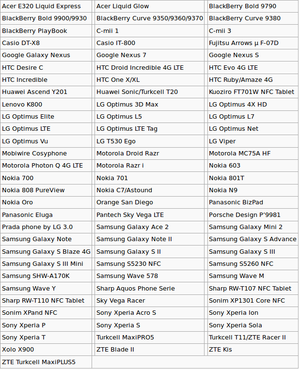
Phones NFC
Les systèmes de paiement sans contact sont des cartes bancaires, porte-clés, cartes à puce ou d'autres dispositifs qui utilisent les technologies des radio-identification et de communication en champ proche afin d'effectuer des transactions. Une puce intégrée et une antenne permettent aux consommateurs d'effectuer un paiement avec leur carte sur un lecteur au point de vente, par simple contact ou simple proximité immédiate, sans introduction de la puce dans un appareil de lecture.